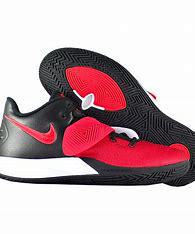
Brand: Nike
Model: Kyrie Flytrap 3